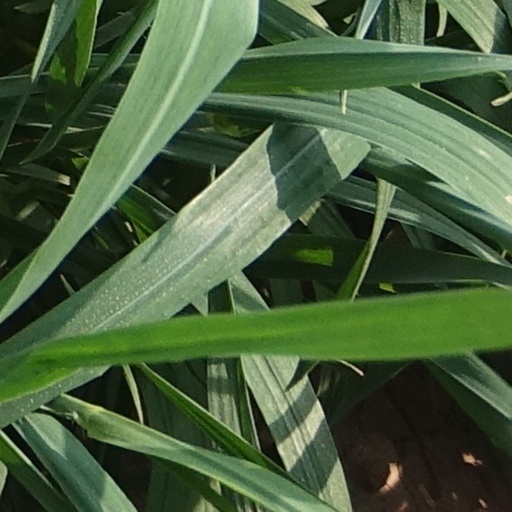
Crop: wheat